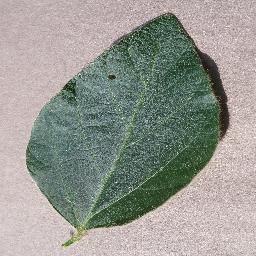
Label: Soybean___healthy